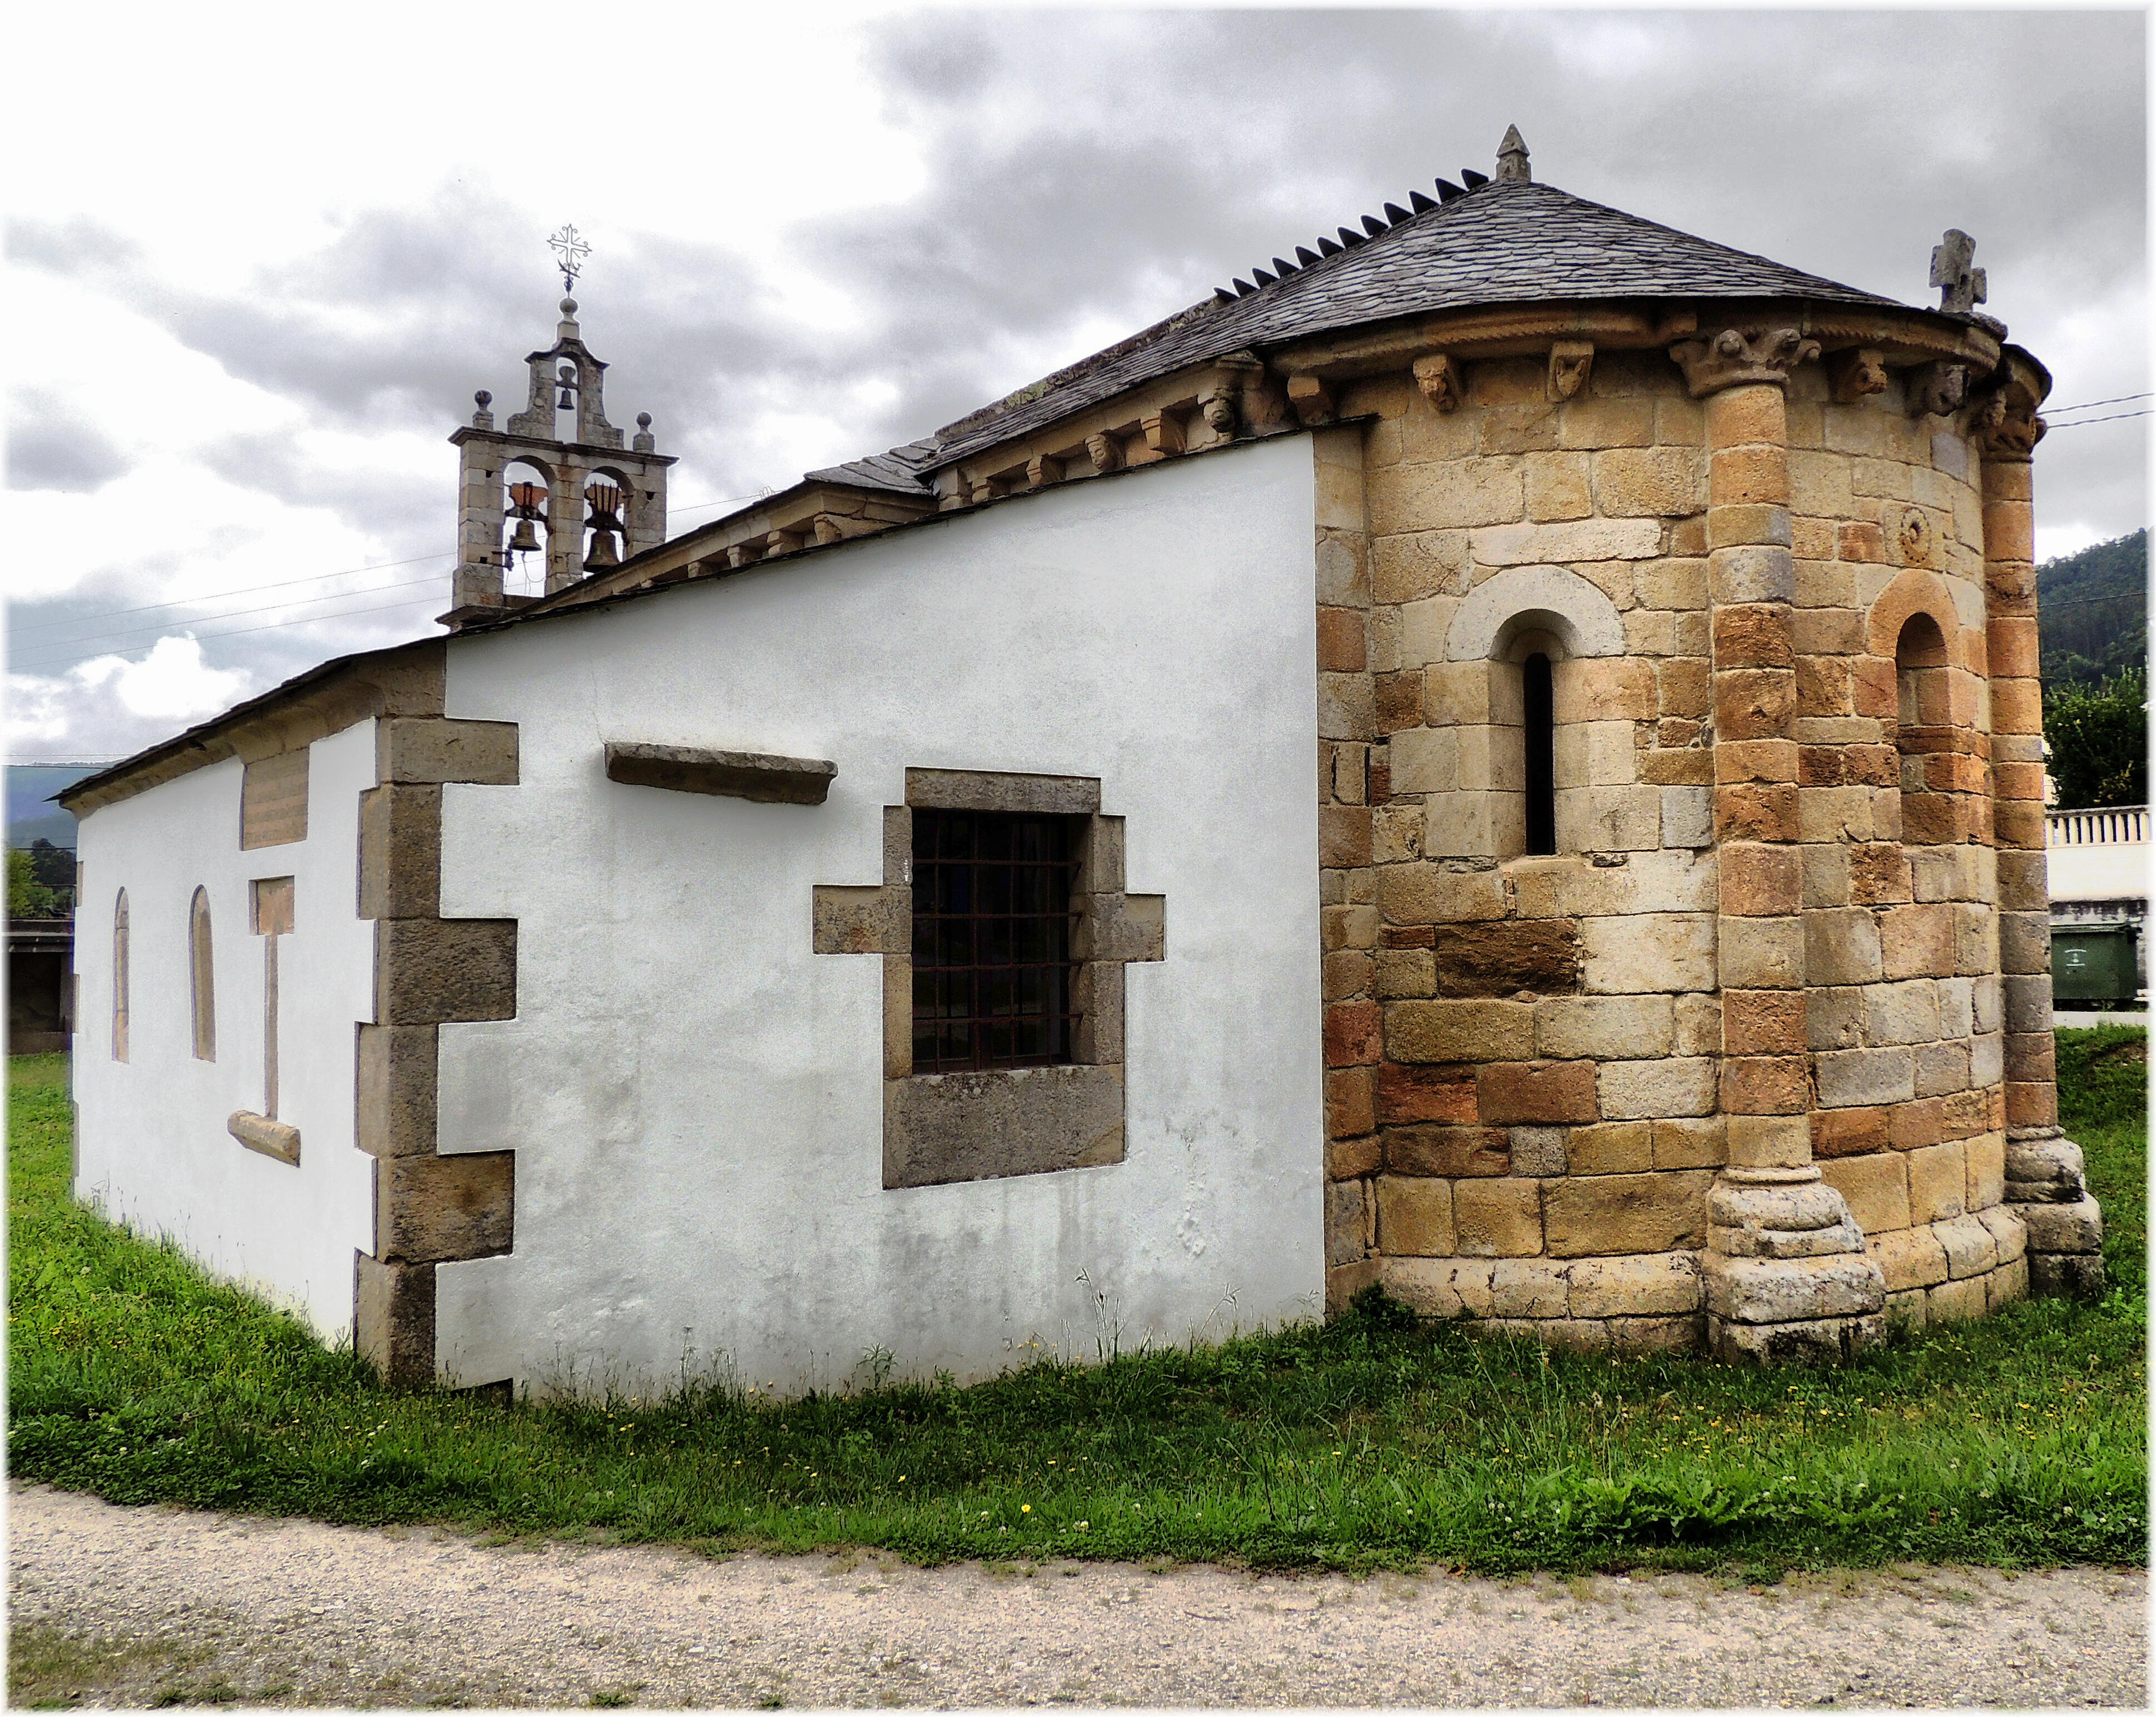
architecture, house, building, village, europe, cottage, facade, chapel, place of worship, spain, espagne, monastery, arquitectura, europa, galicia, lugo, piedra, romanico, edificios, estate, pedra, espana, galiza, galice, arquitecture, iglesias, igrexas, provinciadelugo, viveiro, rural area, mari alucense, ancient history